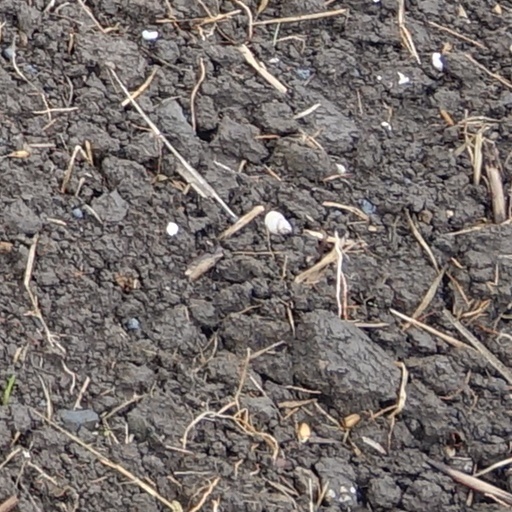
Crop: wheat